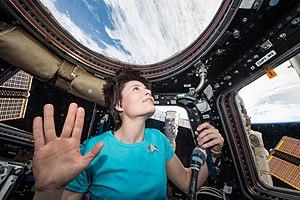
Le salut vulcain est, dans l'univers de Star Trek, un geste de la main consistant en une main levée, paume en avant avec les doigts écartés entre le majeur et l'annulaire en forme de « V » et avec le pouce étendu.
Un « trekkie » est un fan de la série Star Trek.